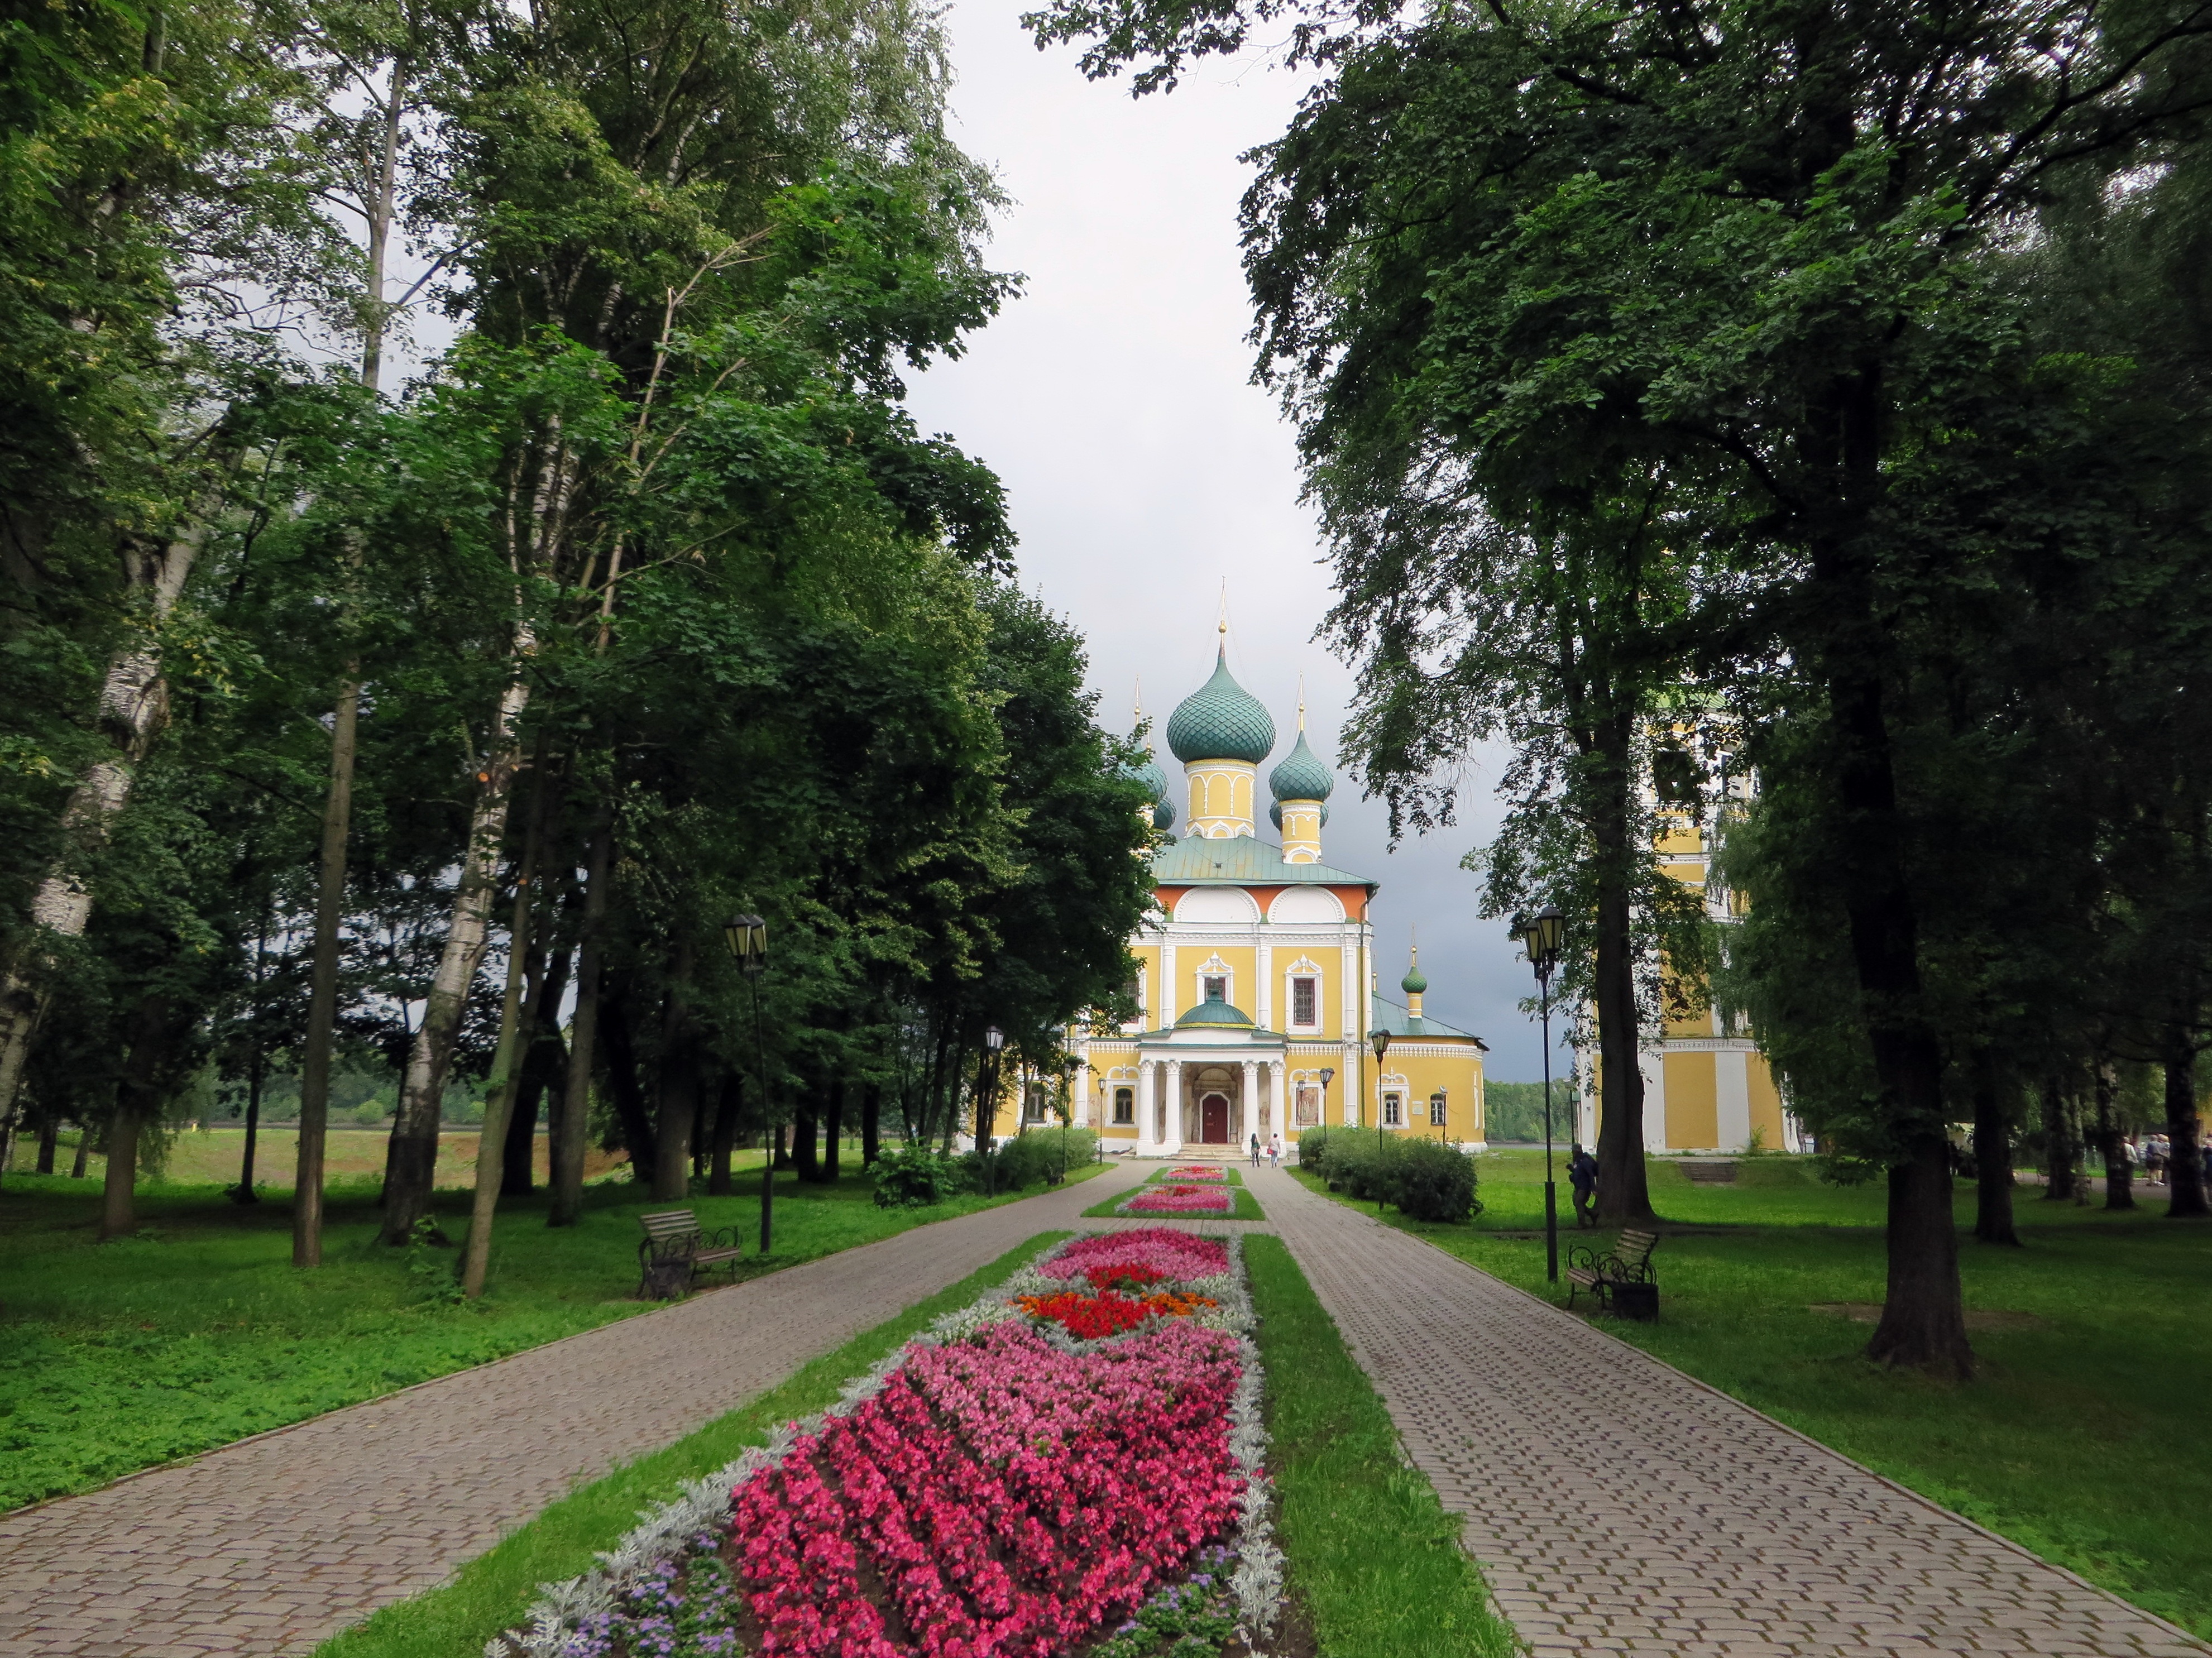
building, chateau, park, church, garden, place of worship, temple, shrine, orthodox, estate, orthodox church, kremlin, russian cathedral, ouglih